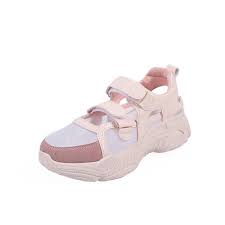
Waste category: shoes